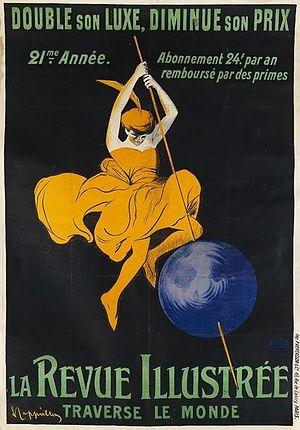
La ""Revue illustrée"" traverse le monde, affiche de Leonetto Cappiello (1906)."
La Revue illustrée est une publication bimensuelle française créée par Ludovic et René Baschet, publiée de 1885 à 1912.